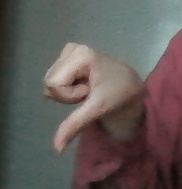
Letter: waw